Veduta

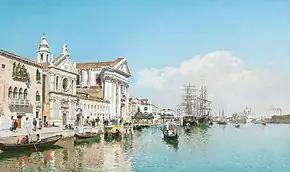
"Santa Maria del Rosario in Venice" by Federico del Campo, 1899

This genre of landscape originated in Flanders, where artists such as Paul Bril painted "vedute" as early as the 16th century. In the 17th century, Dutch painters made a specialty of detailed and accurate recognizable city and landscapes that appealed to the sense of local pride of the wealthy Dutch middle class. An archetypal example is Johannes Vermeer's "View of Delft". The Ghent architect, draughtsman and engraver Lieven Cruyl (1640–1720) contributed to the development of the "vedute" during his residence in Rome in the late 17th century. Cruyl's drawings reproduce the topographical aspects of the urban landscape.